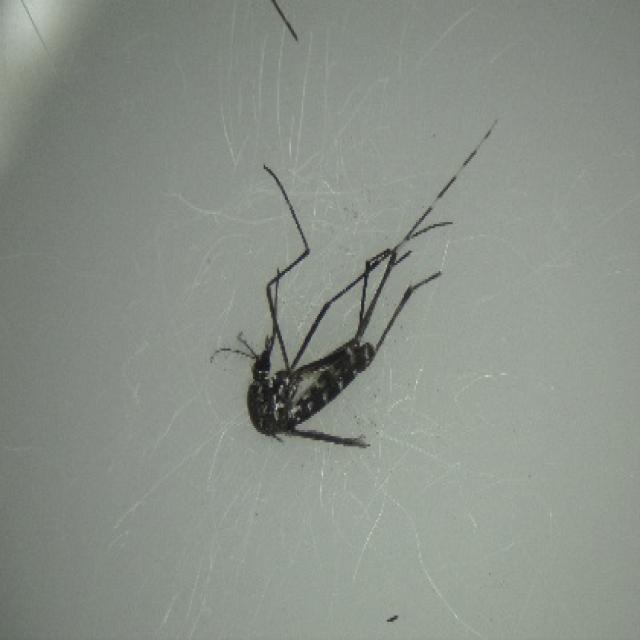
Species: aedes_albopictus